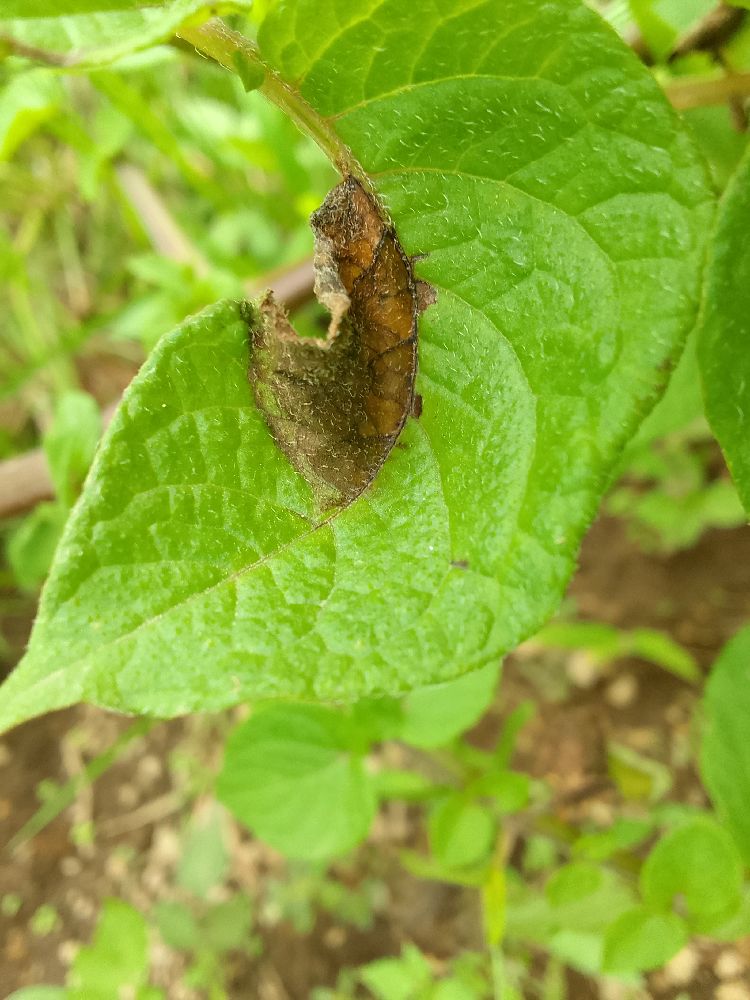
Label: Late blight